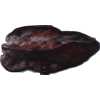
Label: carambola